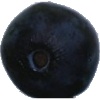
Label: Blueberry 1